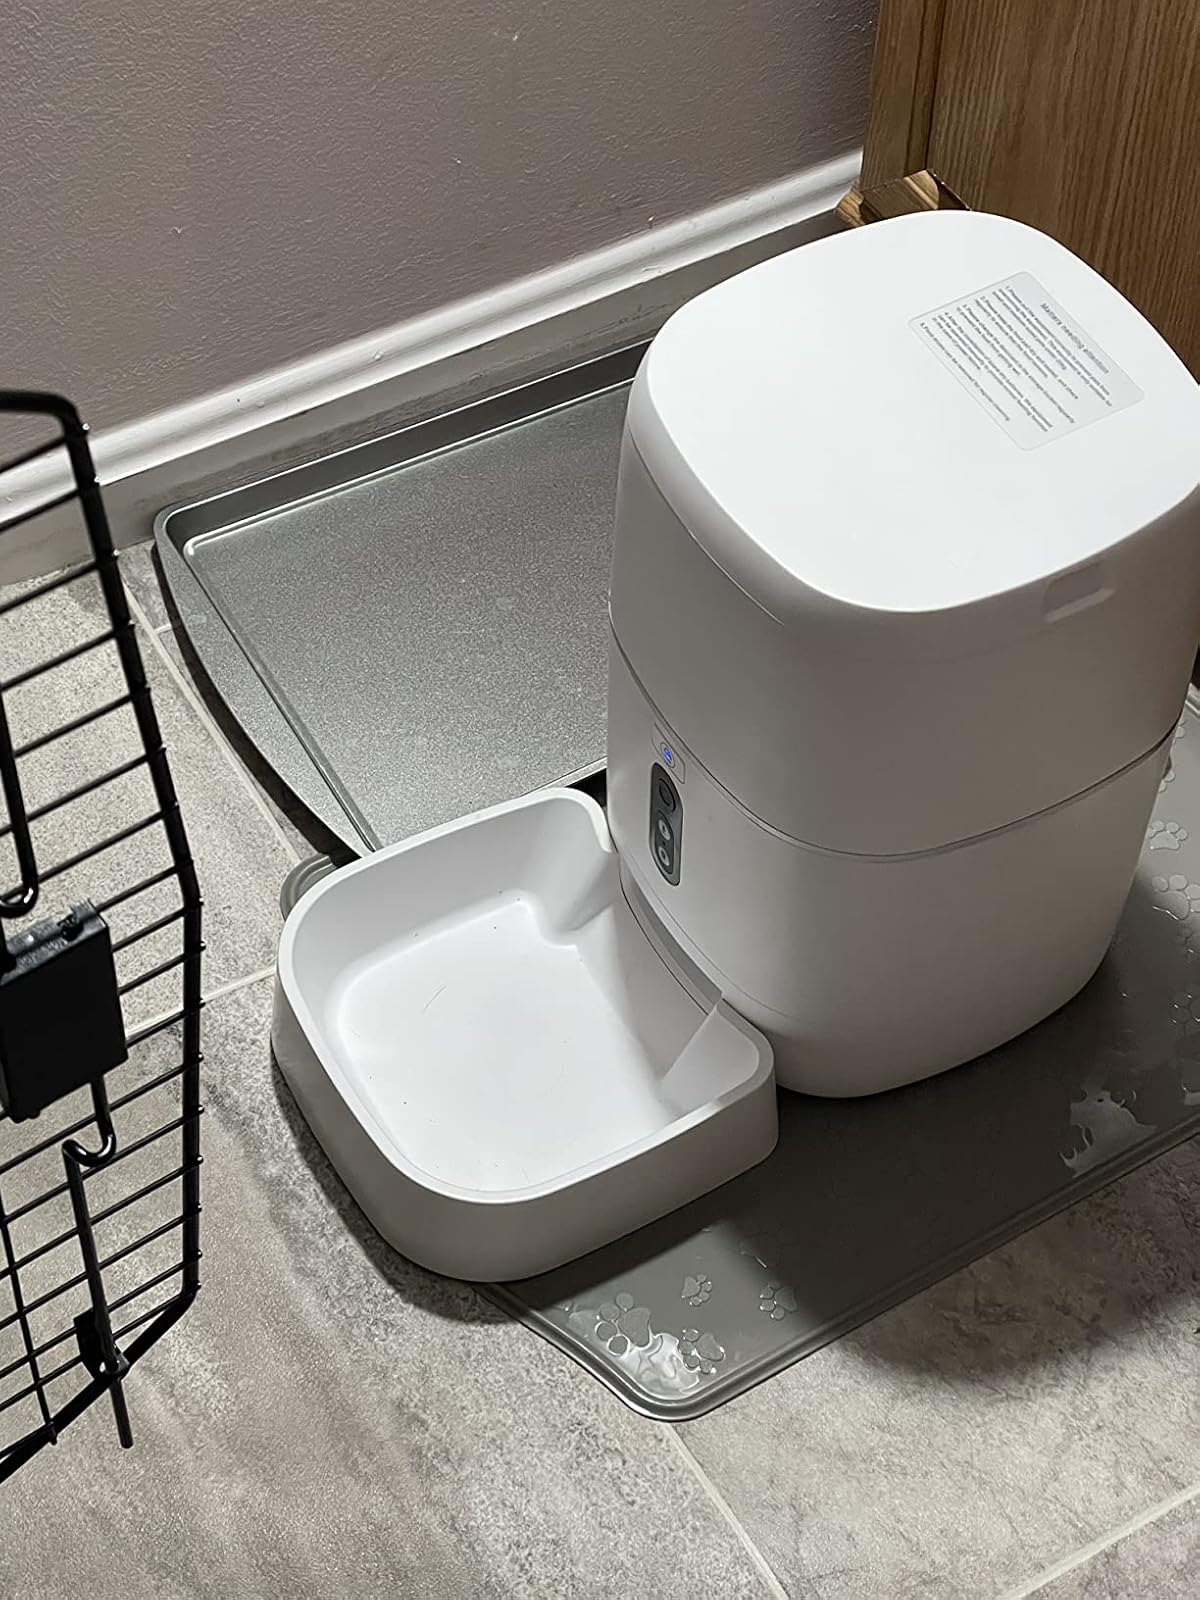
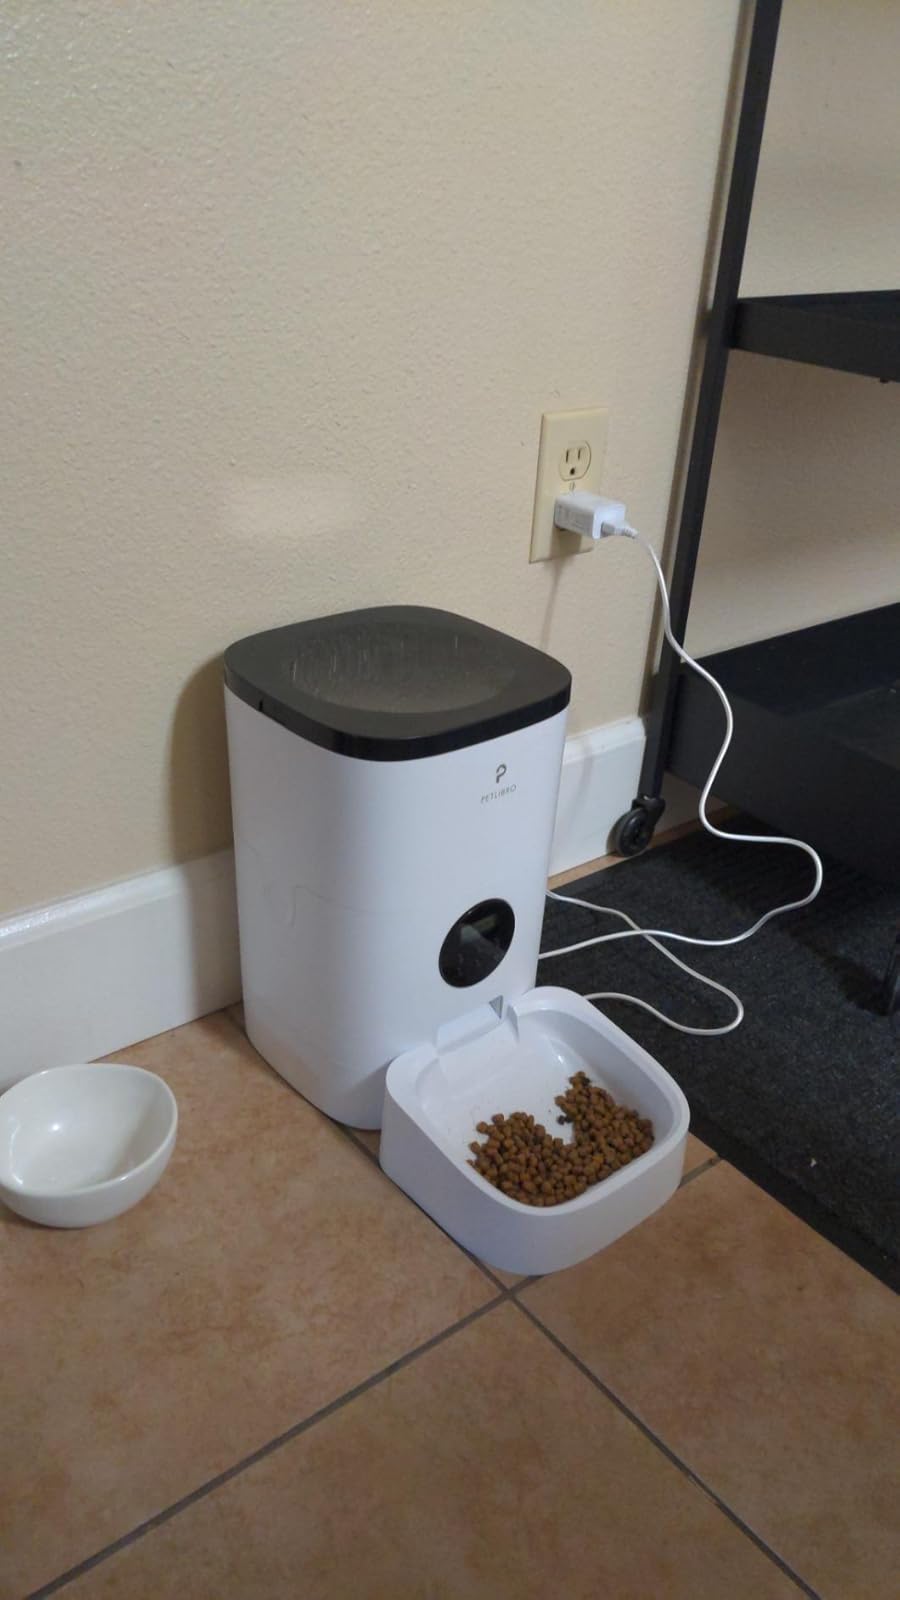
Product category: items_feeder
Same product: no